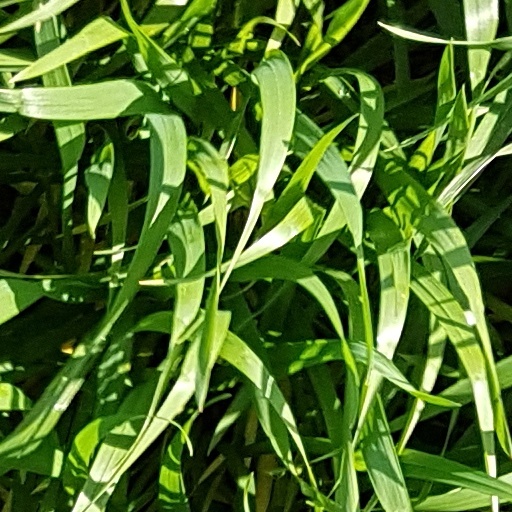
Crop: wheat